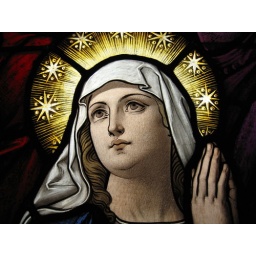
Blessed Virgin Mary. I took this picture from a stained glass window at the Cathedral in Los Angeles.